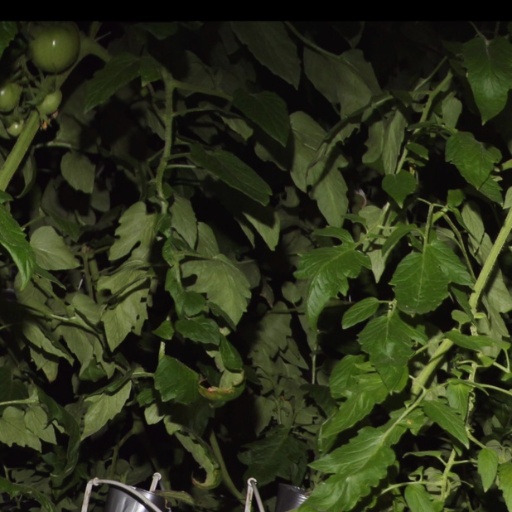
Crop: tomato